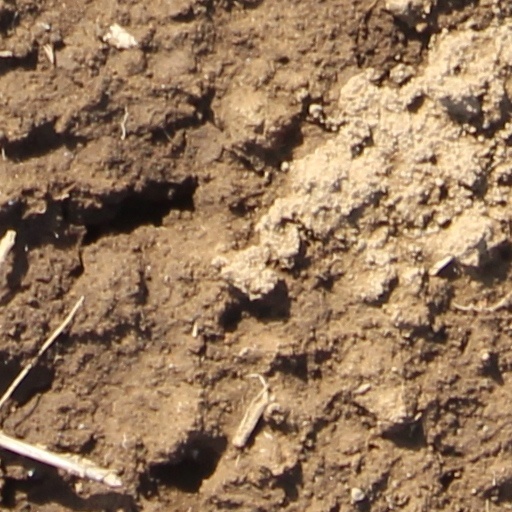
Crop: wheat